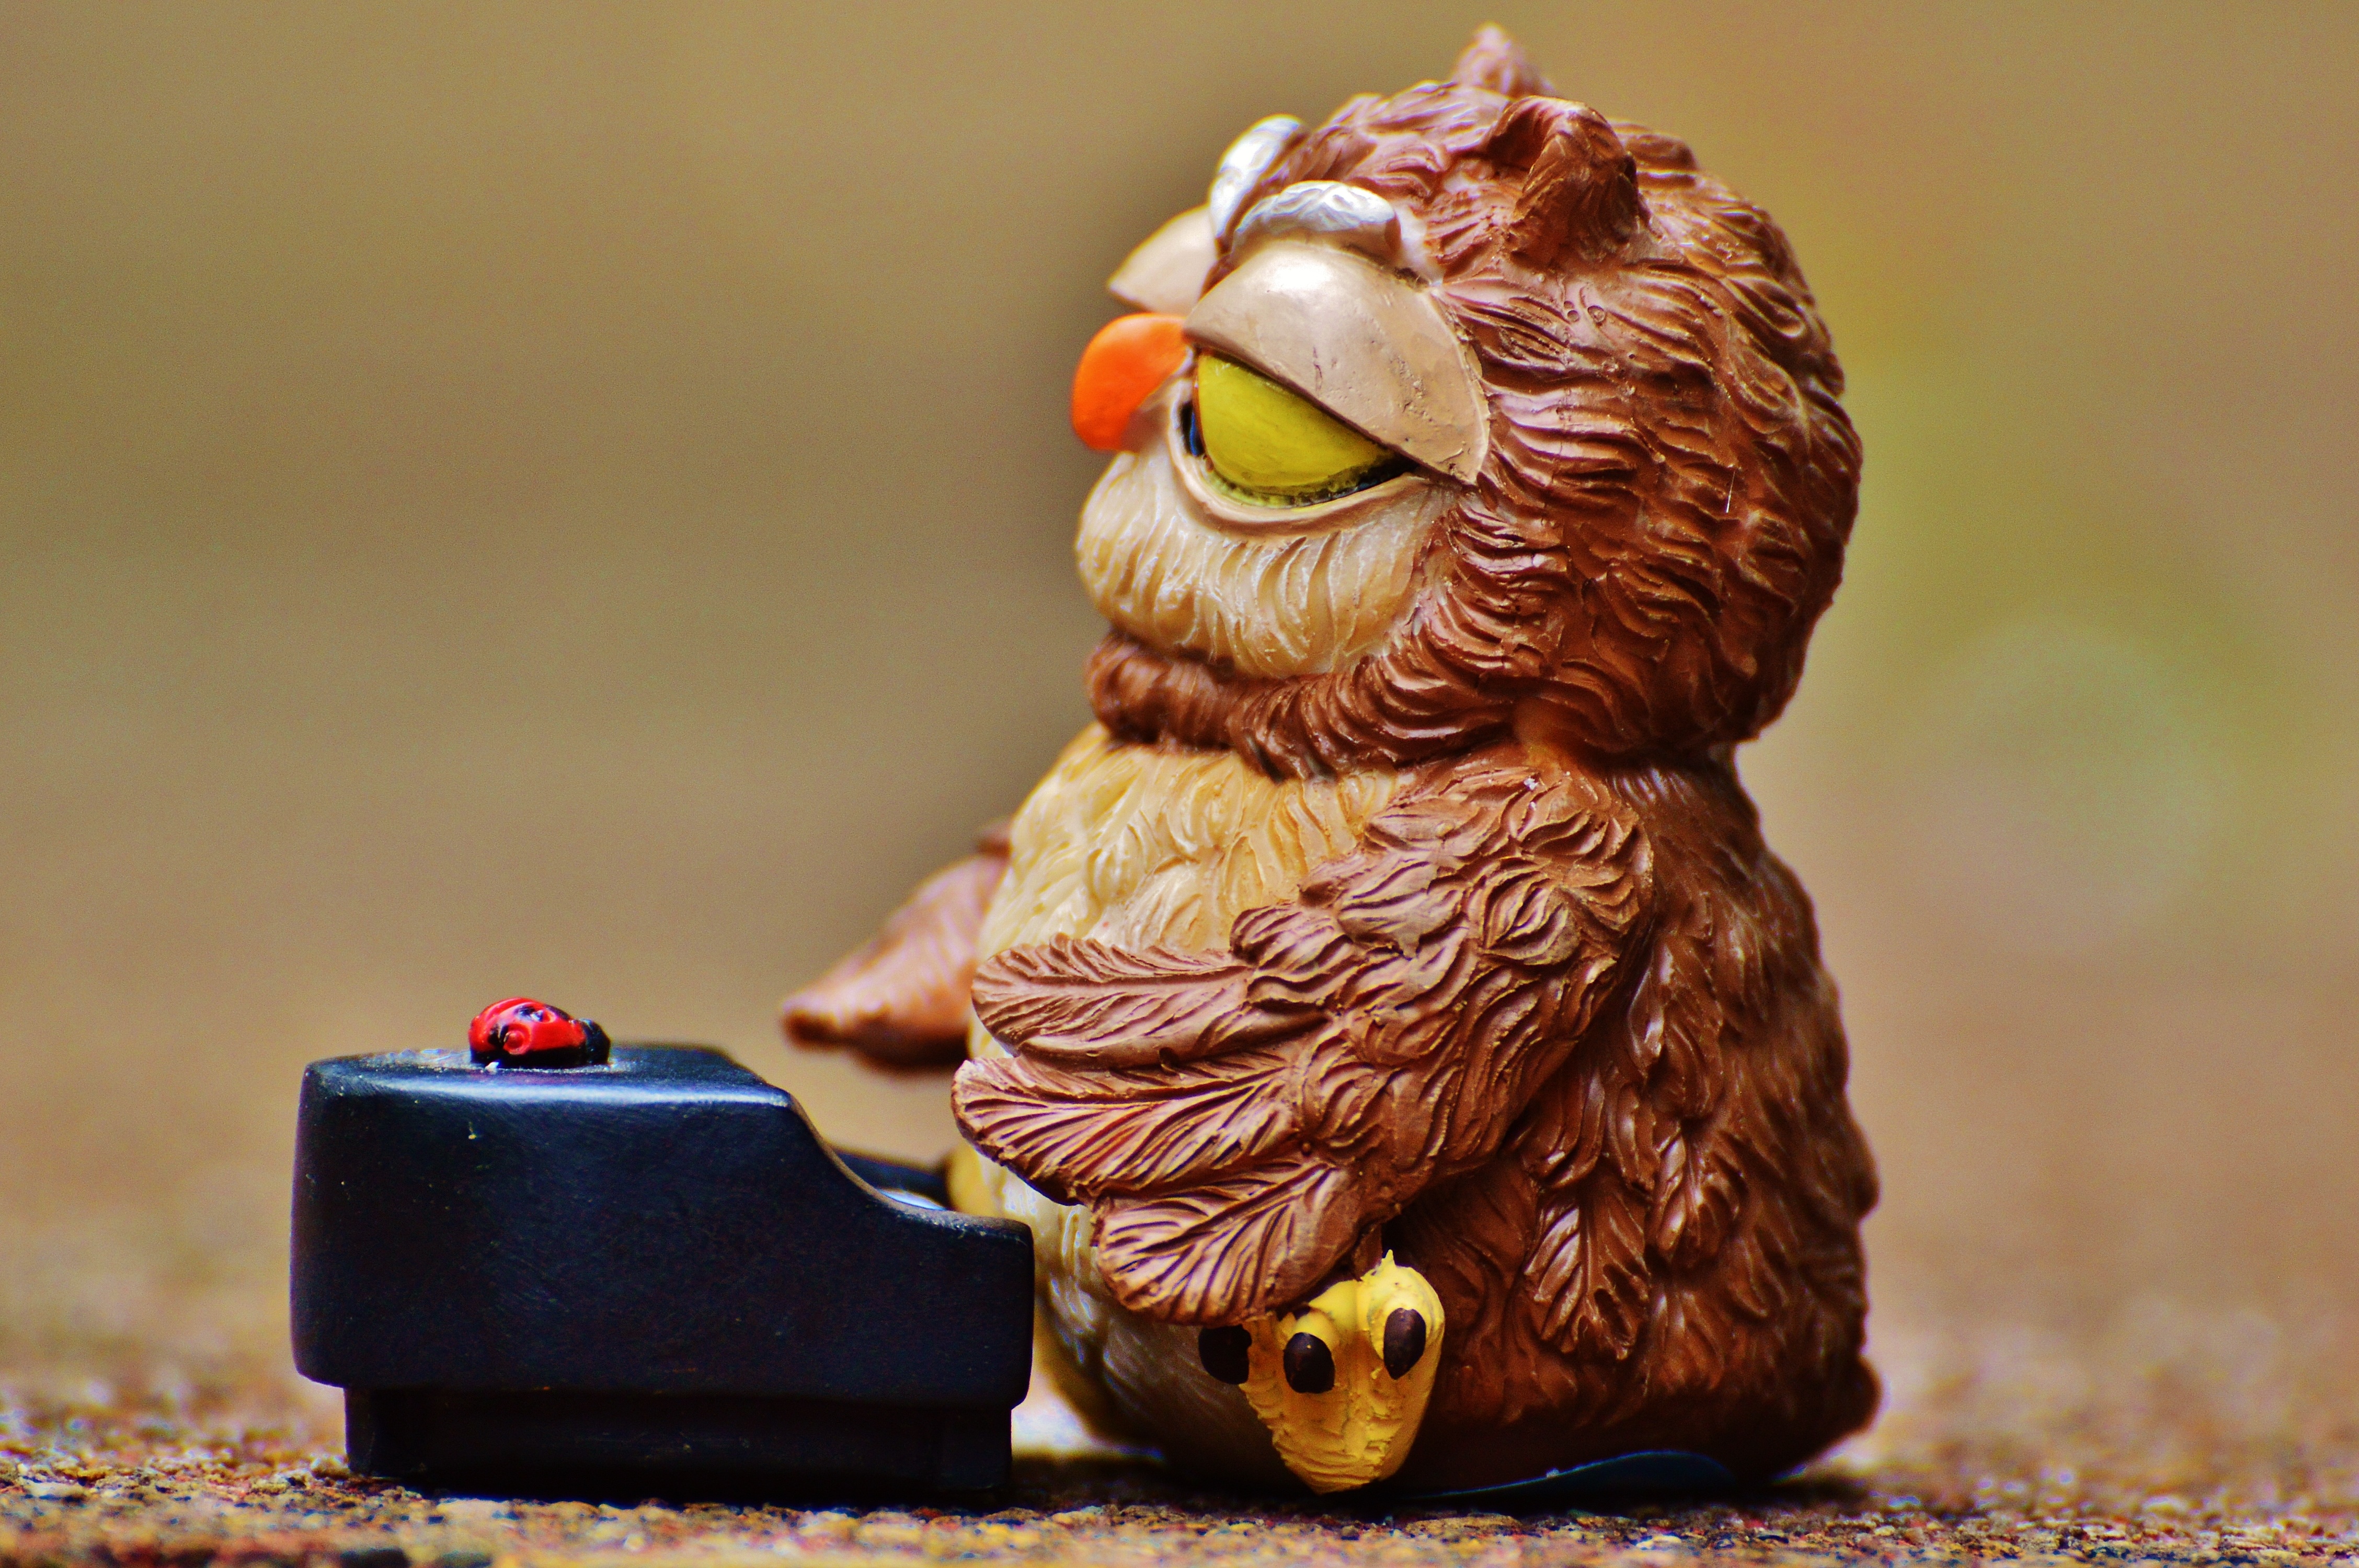
music, bird, sweet, animal, cute, monument, statue, food, piano, toy, owl, feather, plumage, sculpture, figure, figurine, funny, carving